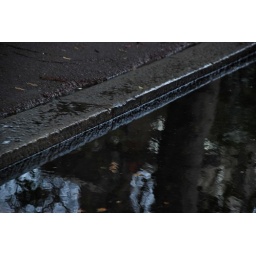
road flooded in London..from car window!